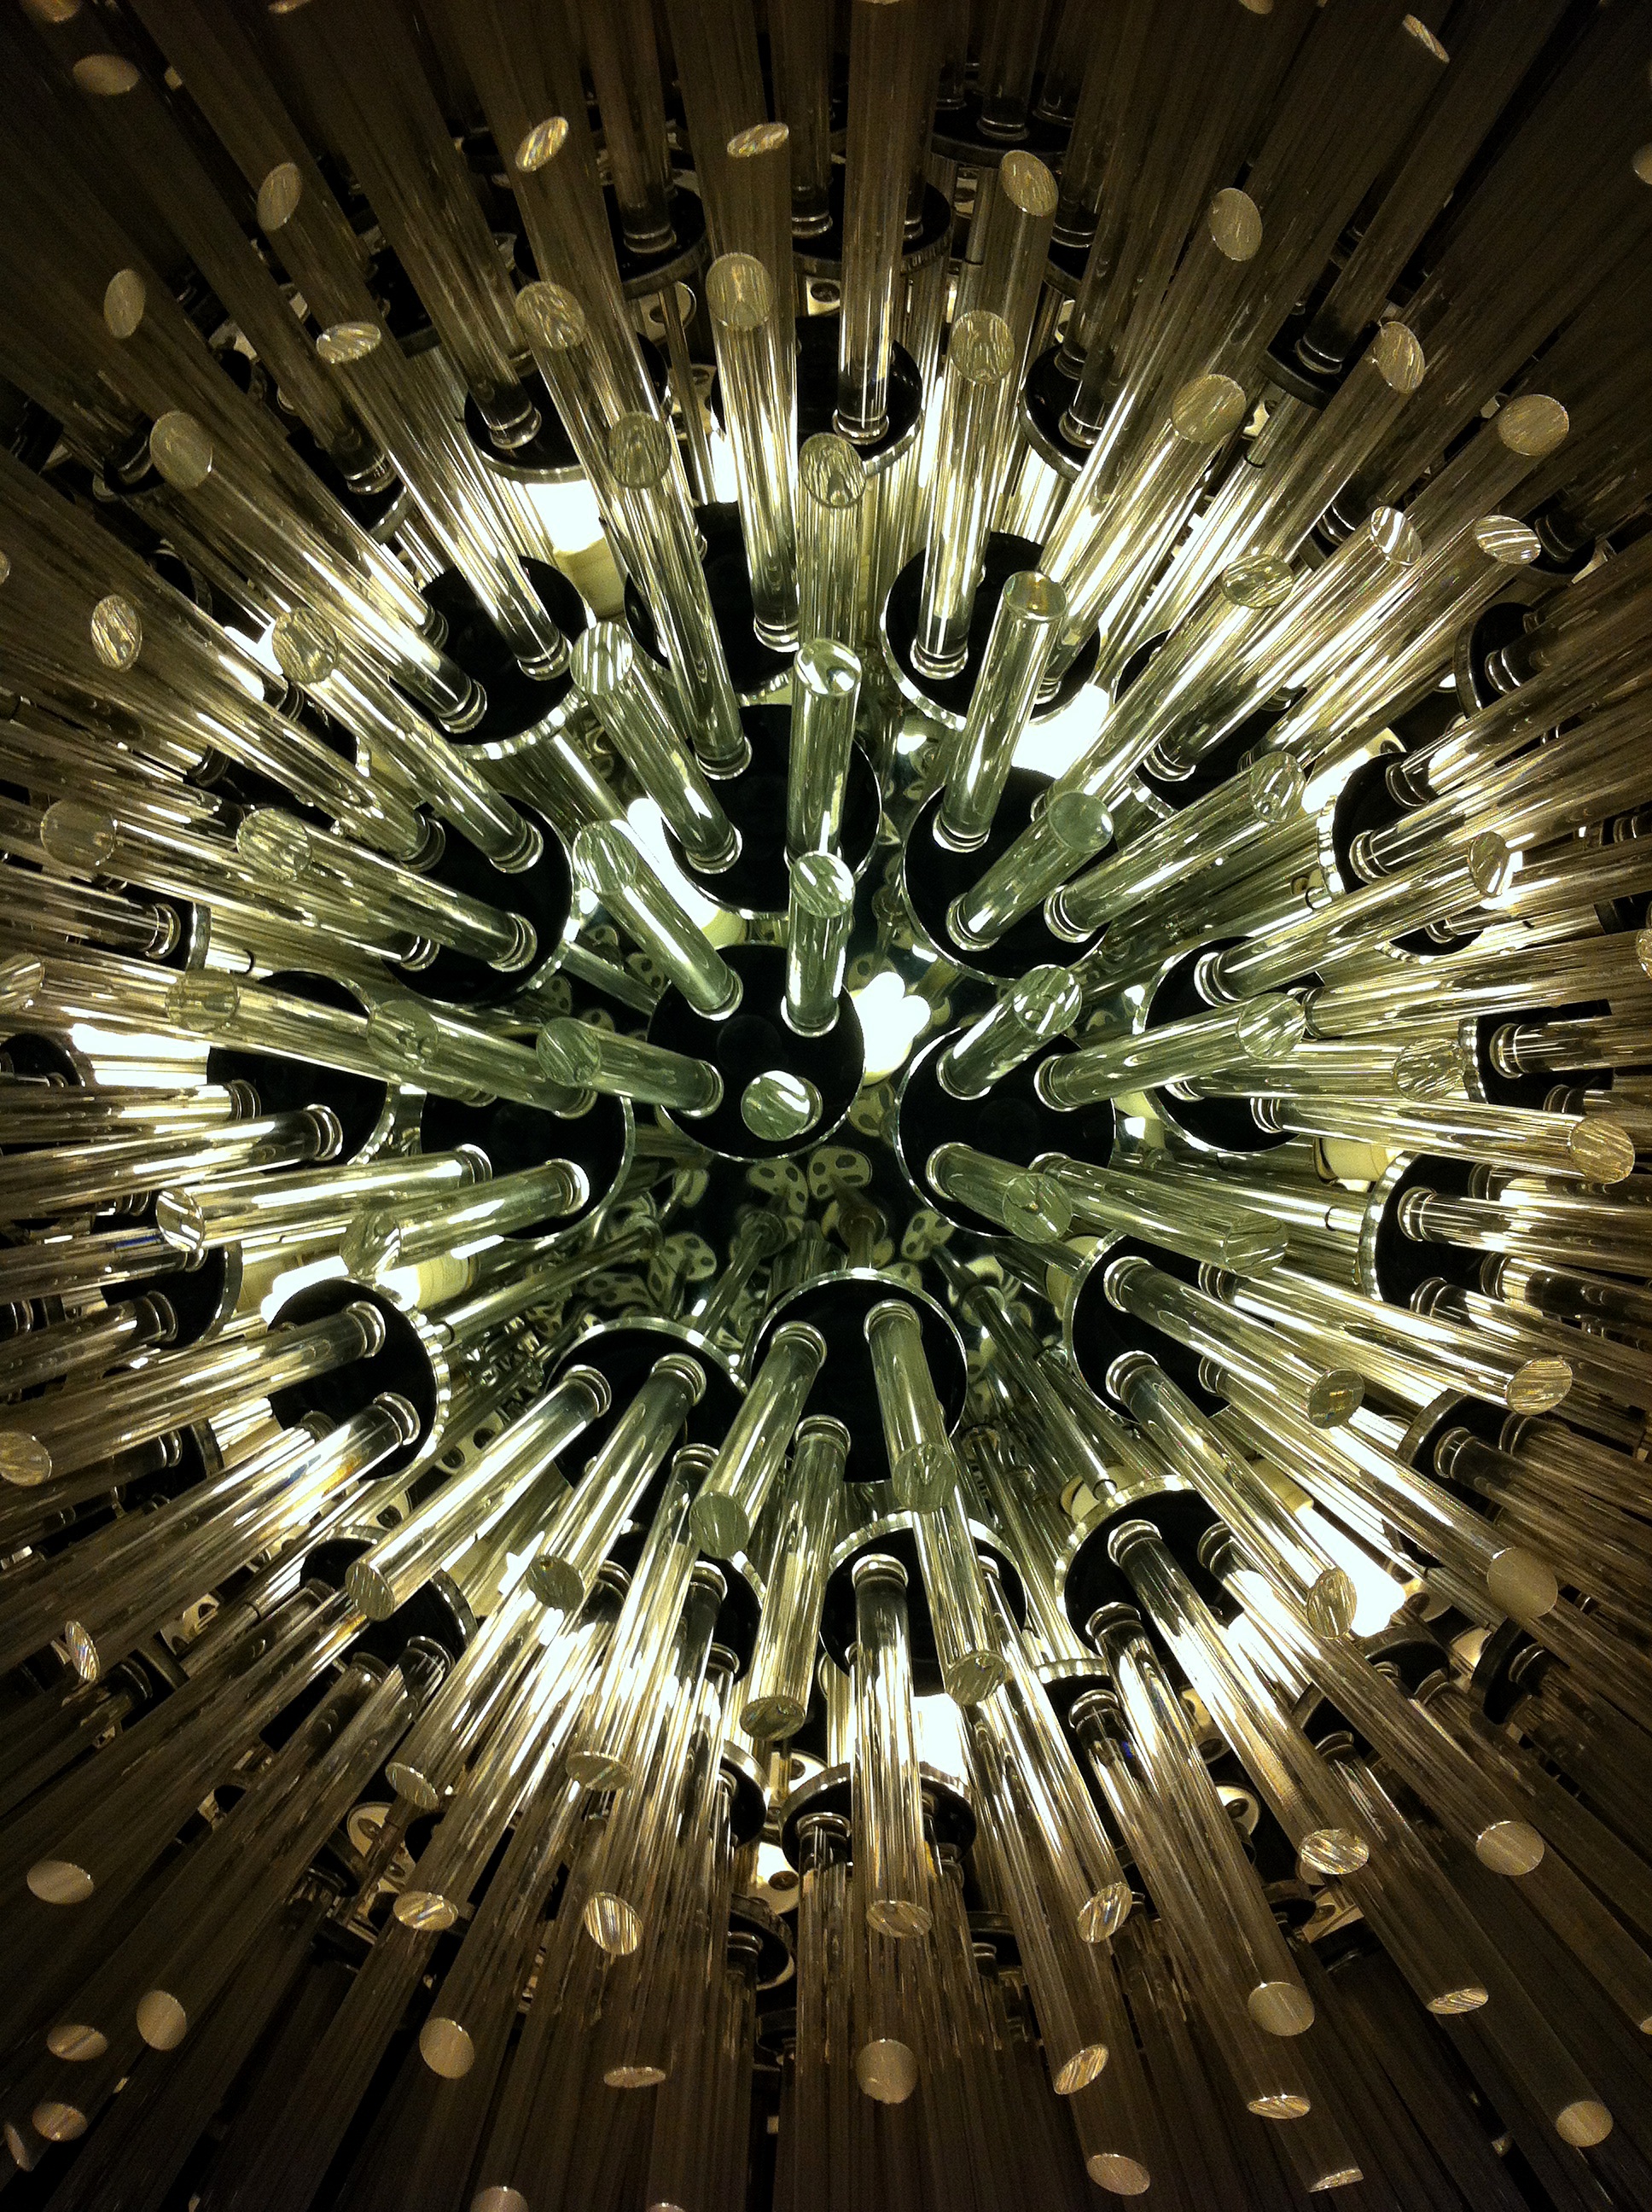
light, retro, texture, ceiling, decoration, lighting, modern, futuristic, ornament, deco, future, design, symmetry, arts, light fixture, rays, elegant, chandelier, glas